Seed bead

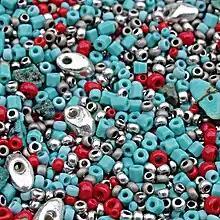
A collection of small beads

Seed beads or rocailles are uniformly shaped, spheroidal beads ranging in size from under a millimeter to several millimeters. "Seed bead" is also a generic term for any small bead. Usually rounded in shape, seed beads are most commonly used for loom and off-loom bead weaving. They may be used for simple stringing, or as spacers between other beads in jewelry.